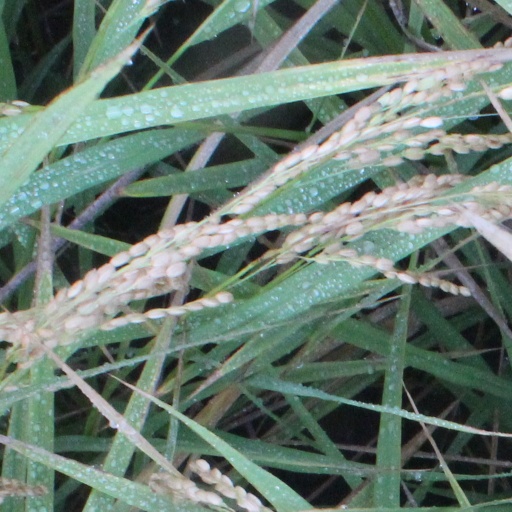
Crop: rice